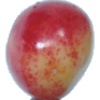
Label: cherry_rainier